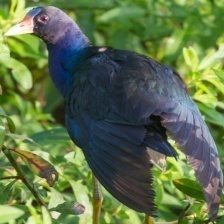
Species: PURPLE GALLINULE
Scientific name: PORPHYRIO MARTINICUS
ImageNet parent category: european_gallinule